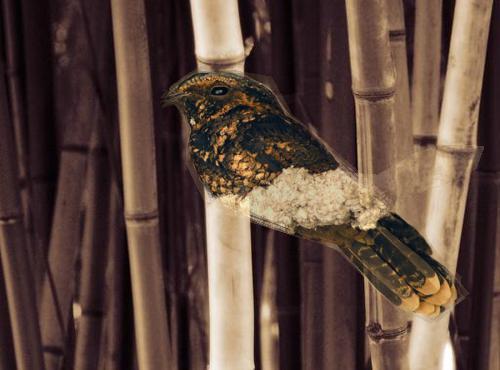
Bird species: Chuck_will_Widow
Bird type: landbird
Background: land